Francis Poictevin

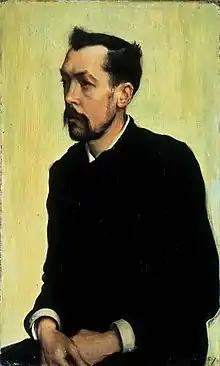
Portrait by Jacques-Émile Blanche, 1887. National Gallery (London).

Francis Paul Édouard Adrien Poictevin (27 June 1854 - 6 May 1904) was a French writer, dandy and novelist. Born to the banker Paul Poictevin in Paris, his novels amplified the processes of "artistic writing". He was a disciple of Edmond de Goncourt, friend and confident of Joris-Karl Huysmans, but turned more and more towards mysticism and madness. Forgotten, he was later strongly admired by Louis Aragon, Paul Éluard and André Breton.